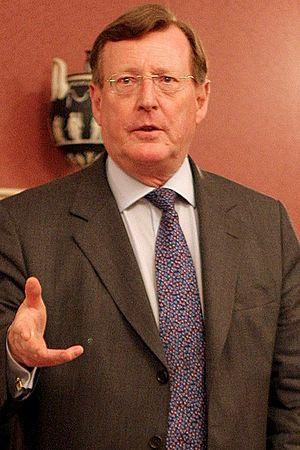
Les élections législatives nord-irlandaises de 2003 étaient les deuxièmes élections à l'Assemblée d'Irlande du Nord. Elles se sont déroulées le 26 novembre 2003, avec six mois de retard sur le calendrier initialement prévu, à la suite d'une décision du secrétaire d'État pour l'Irlande du Nord. Au moment des élections, l'exécutif régional était suspendu depuis un peu plus d'un an.
Le prix Nobel de la paix récompense « la personnalité ou la communauté ayant le plus ou le mieux contribué au rapprochement des peuples, à la suppression ou à la réduction des armées permanentes, à la réunion et à la propagation des progrès pour la paix » selon les volontés, définies par le testament, d'Alfred Nobel. Cela comprend la lutte pour la paix, les droits de l'homme, l'aide humanitaire et la liberté.
Les élections législatives nord-irlandaises de 1998 étaient les premières élections à l'Assemblée d'Irlande du Nord et faisaient suite à l'accord du Vendredi saint. Elles se sont déroulées le 25 juin 1998.